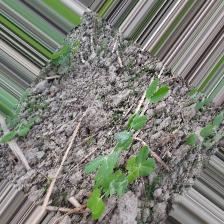
Label: Normal